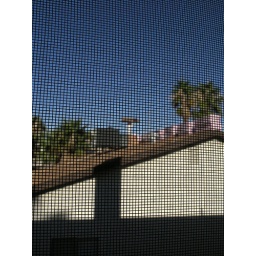
looking through the screen in the bathroom to the house across the way